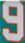
Number: 9